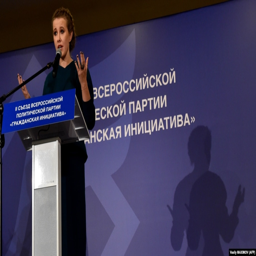
actor delivers a speech during the political party congress .